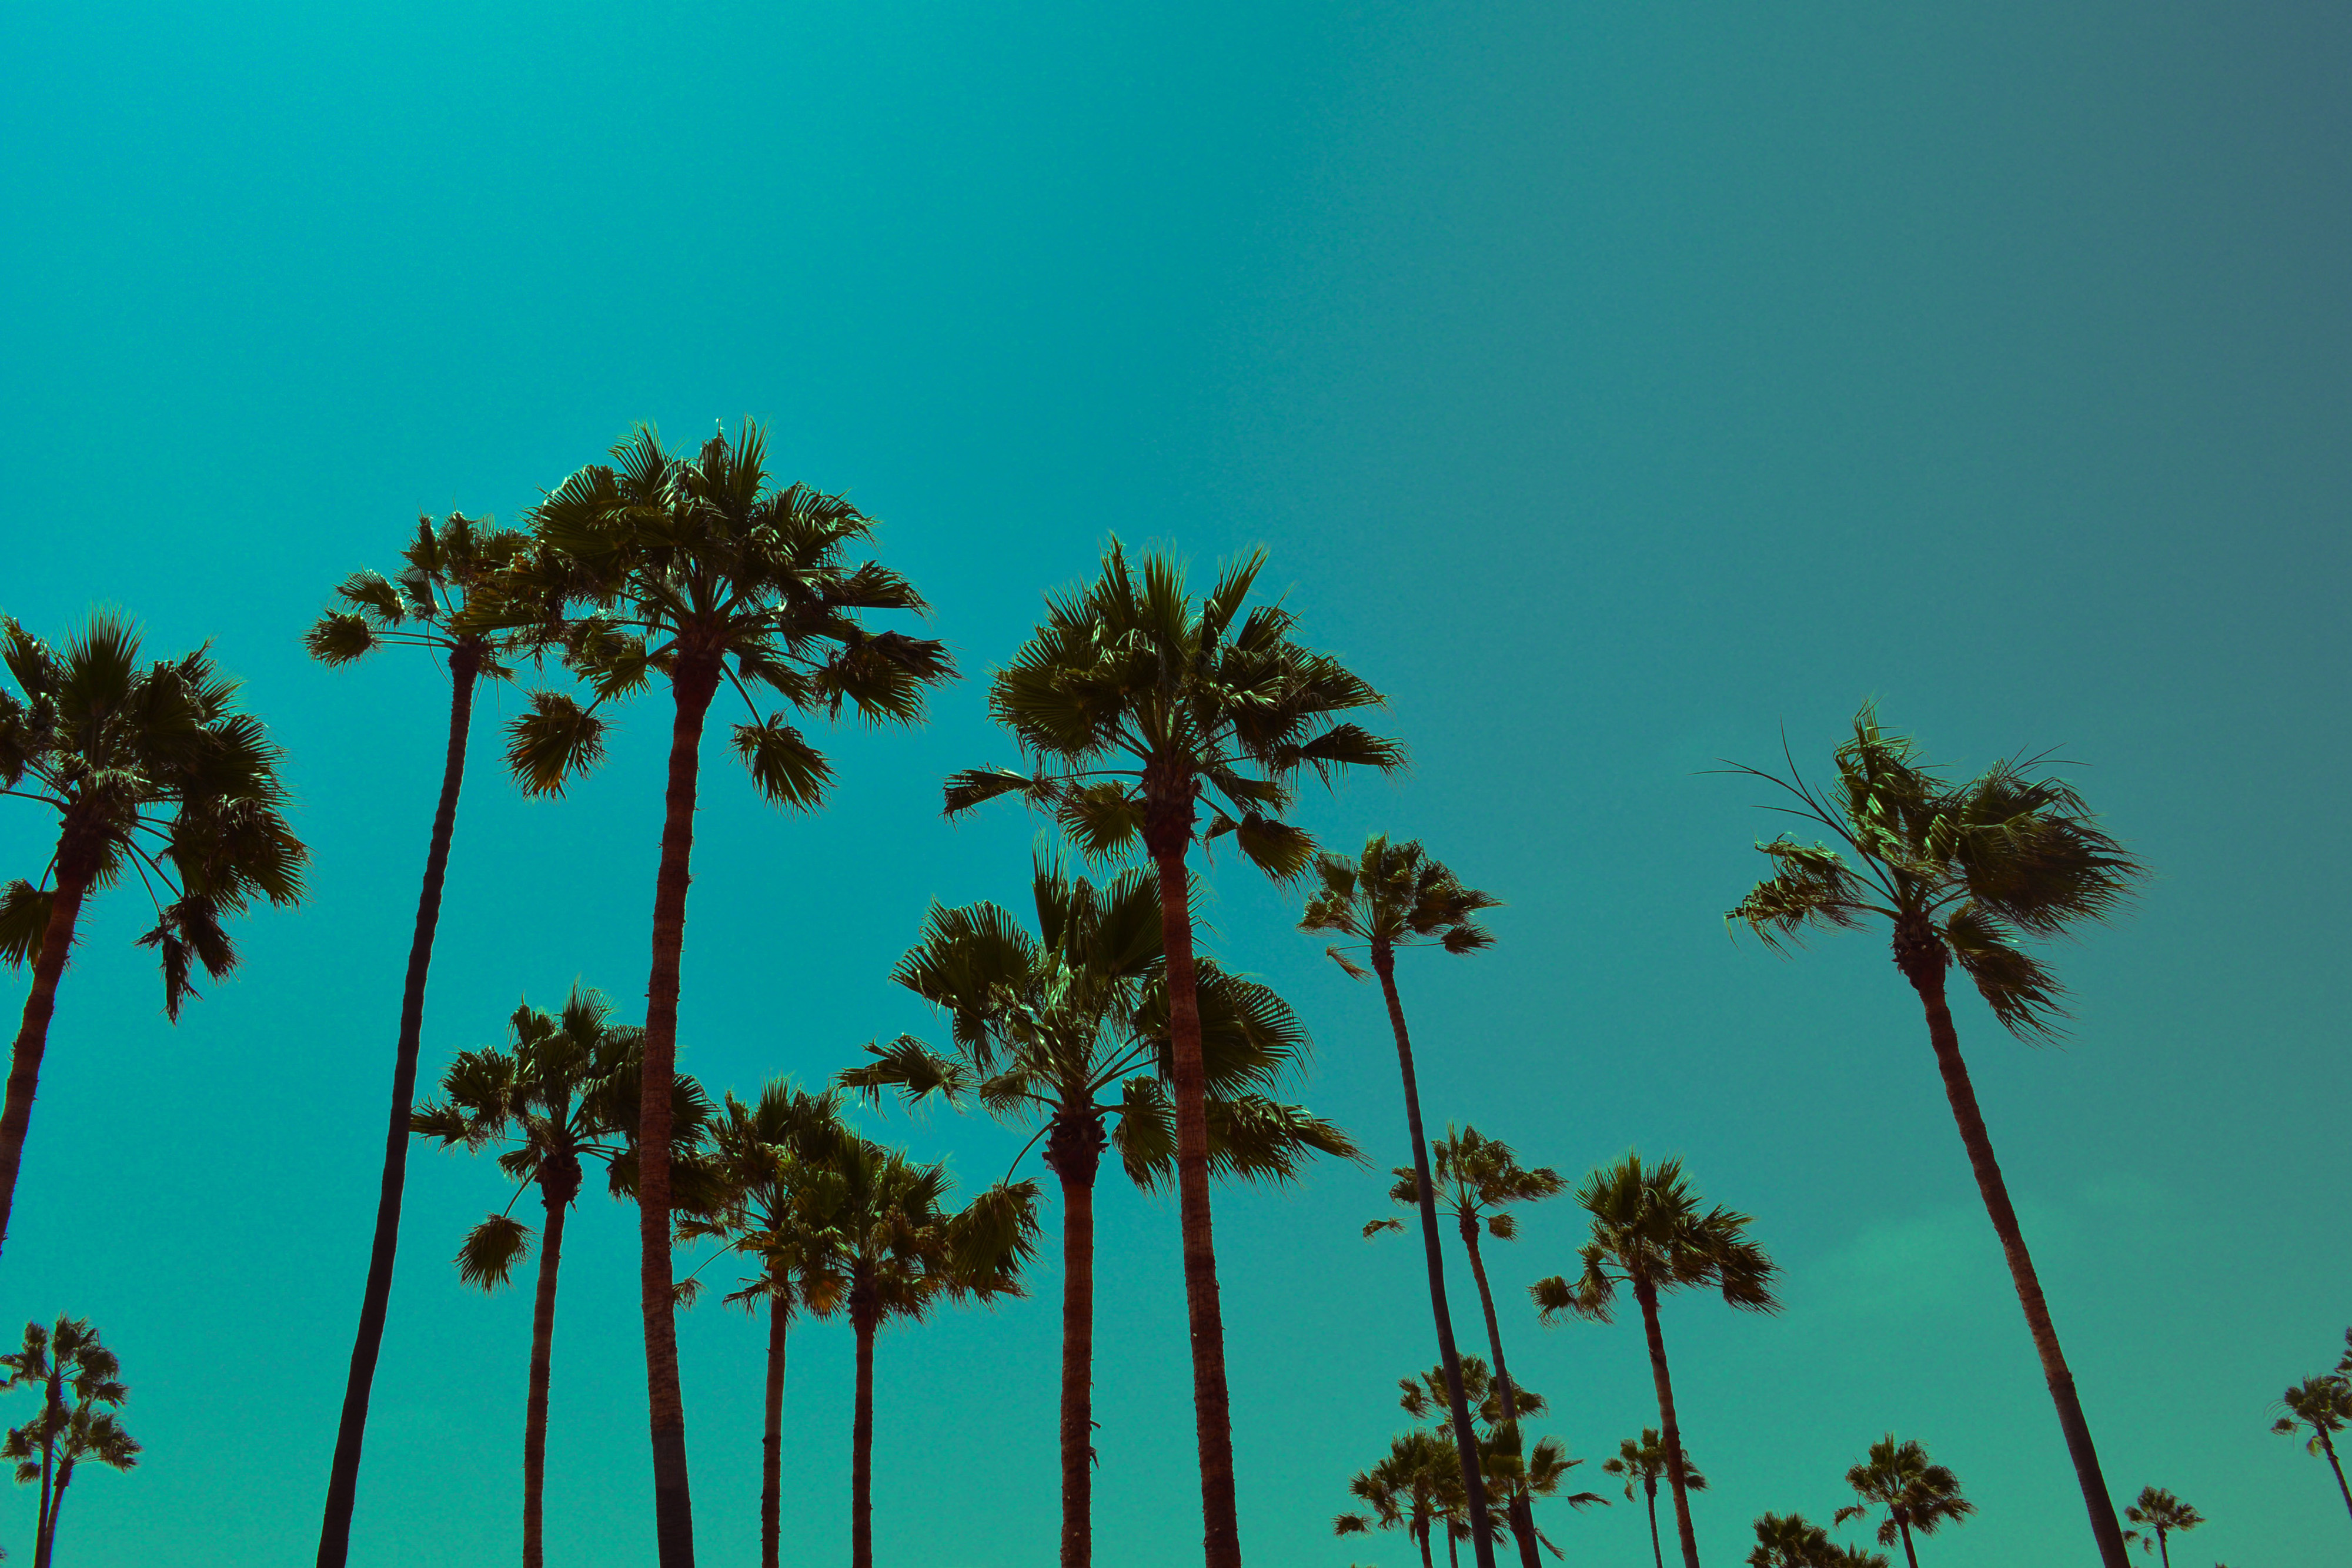
tree, blue, green, vegetation, sky, nature, palm tree, arecales, daytime, turquoise, woody plant, plant, botany, leaf, borassus flabellifer, terrestrial plant, plant stem, Desert Palm, tropics, elaeis, forest